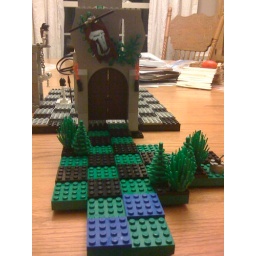
The heroes started on the blue tiles and the door was sealed. They had to activate the switch in the bushes to the right.